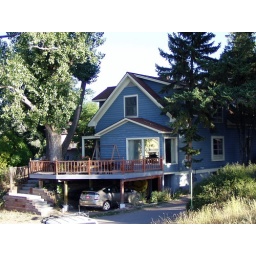
Looking back a the house from the hill in front, where many of my scenic shots are taken.